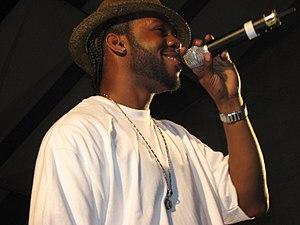
Dwele est un chanteur, auteur-compositeur et producteur américain, né le 14 février 1978 à Détroit dans le Michigan.